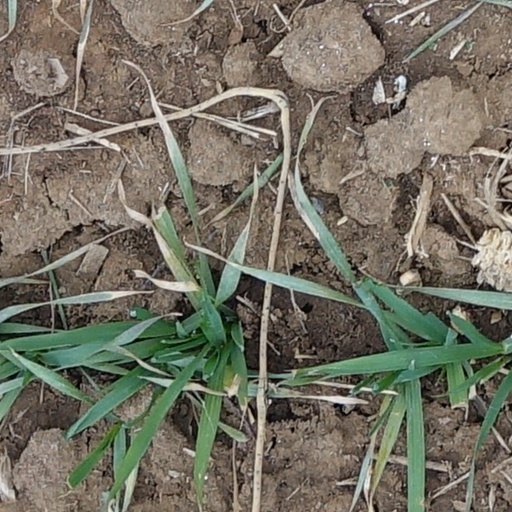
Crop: wheat